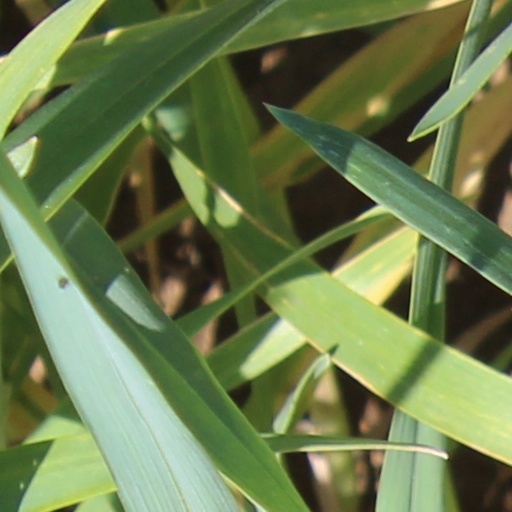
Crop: wheat